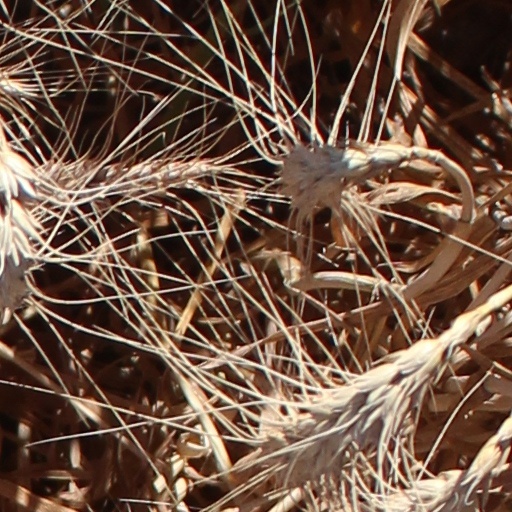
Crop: wheat